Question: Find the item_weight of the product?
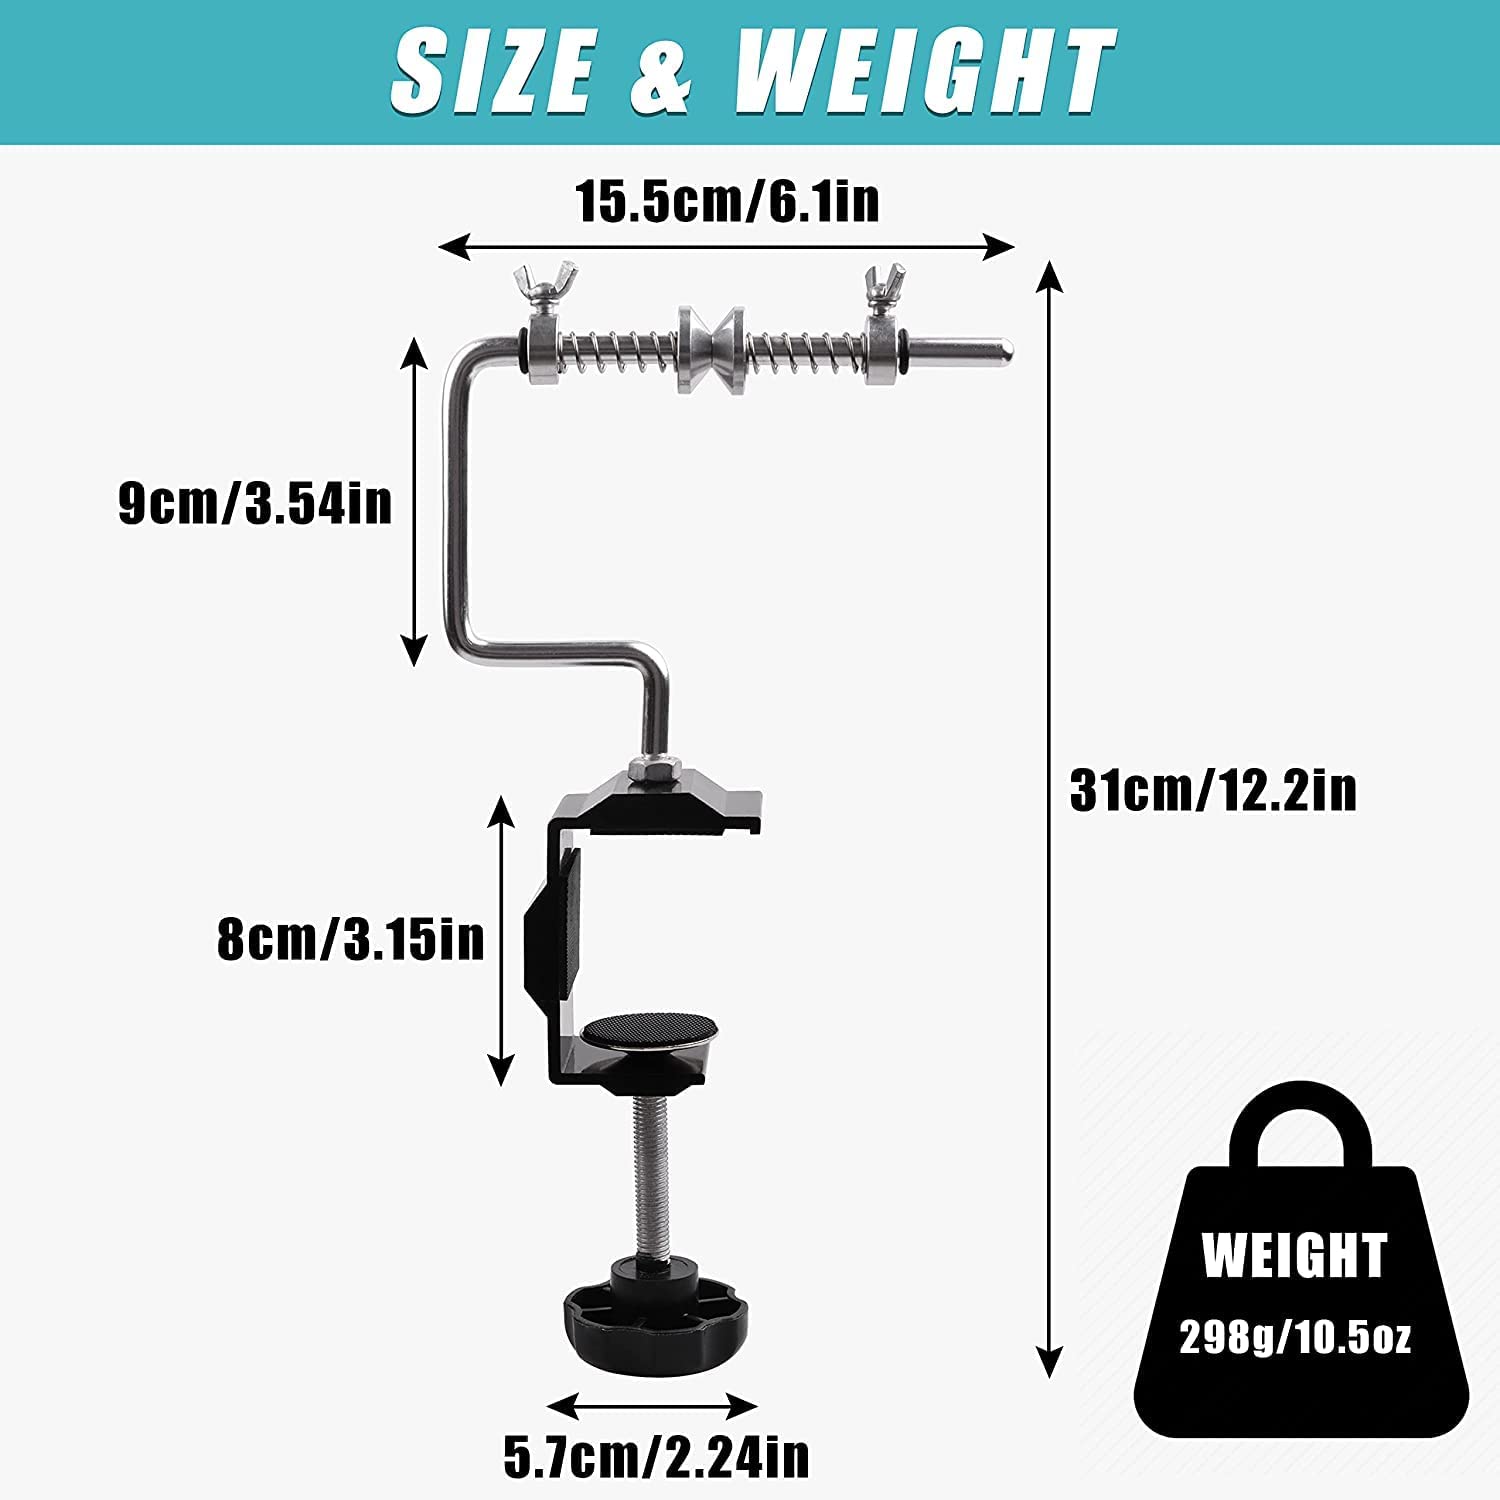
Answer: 298.0 gram